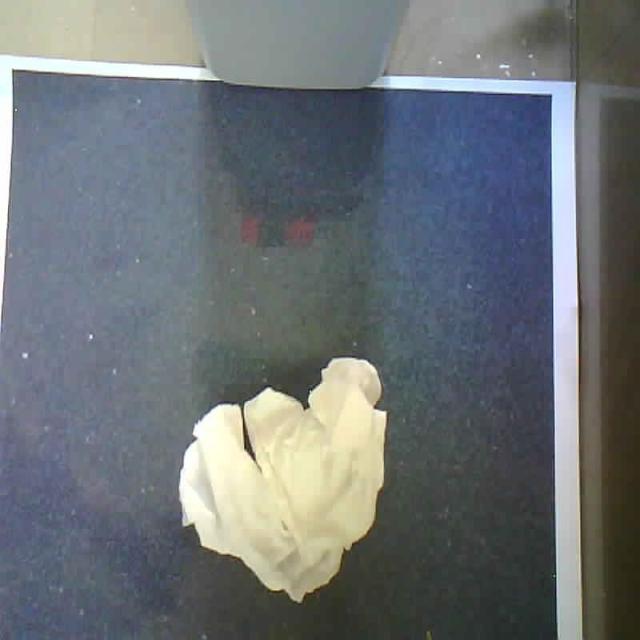
Label: tissues